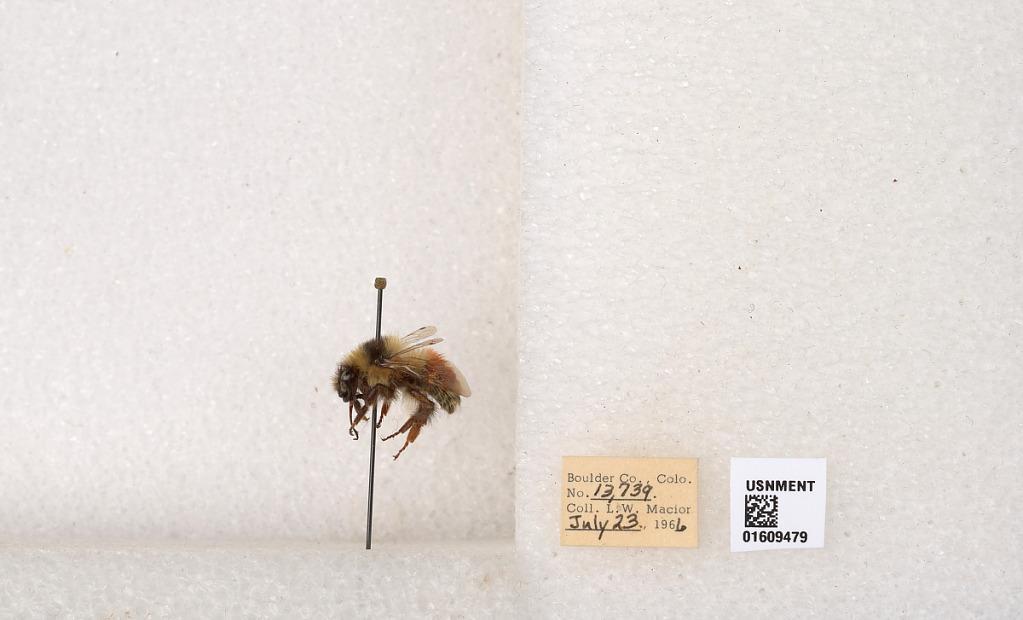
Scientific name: Bombus (Pyrobombus) sylvicola Kirby
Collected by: L. Macior
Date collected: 1966-7-23
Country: United States
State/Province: Colorado
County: Boulder
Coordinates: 40.0263, -105.3